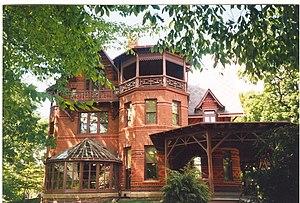
La Vie sur le Mississippi est un récit de voyage semi-autobiographique de Mark Twain publié en 1883, présentant un condensé de son univers personnel et artistique par sa façon turbulente et humoristique d'appréhender et de rendre la réalité, par son penchant pour une structure débridée et sa conviction que rien ne remplace l'expérience dans l'échafaudage d'un livre. En effet, le récit prend pour sujet le grand Mississippi, dont les flots ont traversé les jeunes années de l'auteur, qui avait appris, en tant qu'apprenti puis pilote de steamer, à en connaître tous les courants avec lesquels il réussit à s'identifier comme s'il en était la divinité tutélaire.
Mark Twain [mɑɹk tweɪn], nom de plume de Samuel Langhorne Clemens, né le 30 novembre 1835 à Florida dans le Missouri et mort le 21 avril 1910 à Redding dans le Connecticut, est un écrivain, essayiste et humoriste américain.
La ville de Hartford est la capitale de l’État du Connecticut, aux États-Unis. Avec 124 775 habitants en 2010, elle est la troisième plus grande ville de l’État après New Haven et Bridgeport. Son aire urbaine, Greater Hartford, est, avec 1 188 841 habitants, la plus importante du Connecticut et la 45ᵉ du pays. Hartford est parfois surnommée la « capitale mondiale des compagnies d'assurance » parce qu'elle est un centre important de compagnies d’assurance américaines, qui sont l'un des secteurs économiques principaux de la région. À 38 km au nord, située sur la rivière Connecticut, se trouve la ville de Springfield. La conurbation de Hartford-Springfield a une population de 1,9 million d'habitants et 160 000 étudiants.